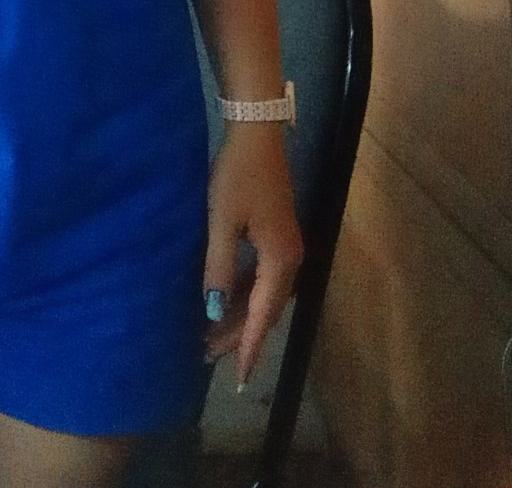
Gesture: no_gesture